University of North Dakota Historic District

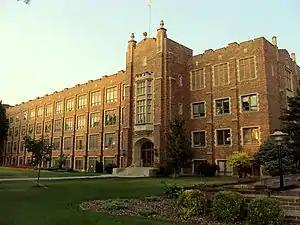
Merrifield Hall

The University of North Dakota Historic District is a area in Grand Forks, North Dakota that was listed as a historic district in the National Register of Historic Places on January 13, 2010.